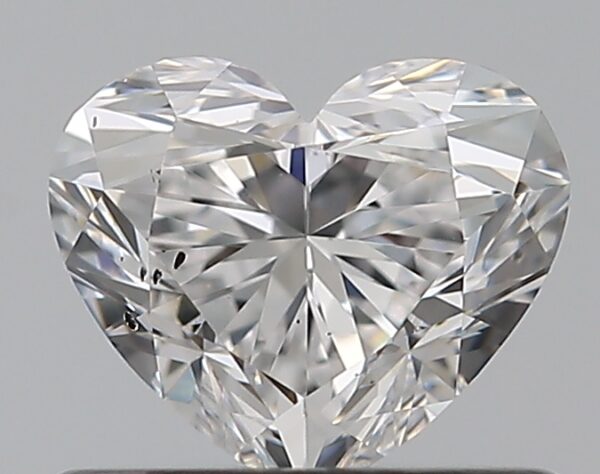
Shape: heart
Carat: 0.6
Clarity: SI1
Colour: D
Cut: EX
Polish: EX
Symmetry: EX
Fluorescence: N
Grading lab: GIA
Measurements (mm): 4.87 x 5.81 x 3.52